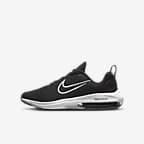
Brand: Nike
Model: Air Zoom Arcadia 2